Mâcon

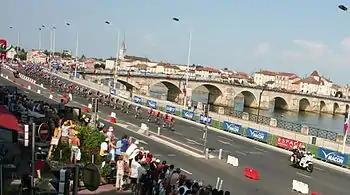
The bridge over the Saône: Tour de France peloton entering Mâcon July 2006.

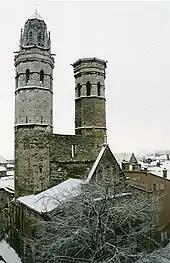
Mâcon Cathedral (Cathédrale le Vieux Saint-Vincent)

In 2007, the city was awarded the Grand Prix prize and "4 flowers" in the Entente Florale competition.